Prince-Bishopric of Würzburg

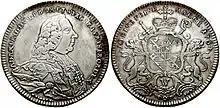
Silver coin showing the effigy and coat of arms of Prince-Bishop Adam Friedrich von Seinsheim (1764)

The charge of the original coat of arms showed the "Rennfähnlein" banner, quarterly argent and gules, on a lance or, in bend, on a blue shield.